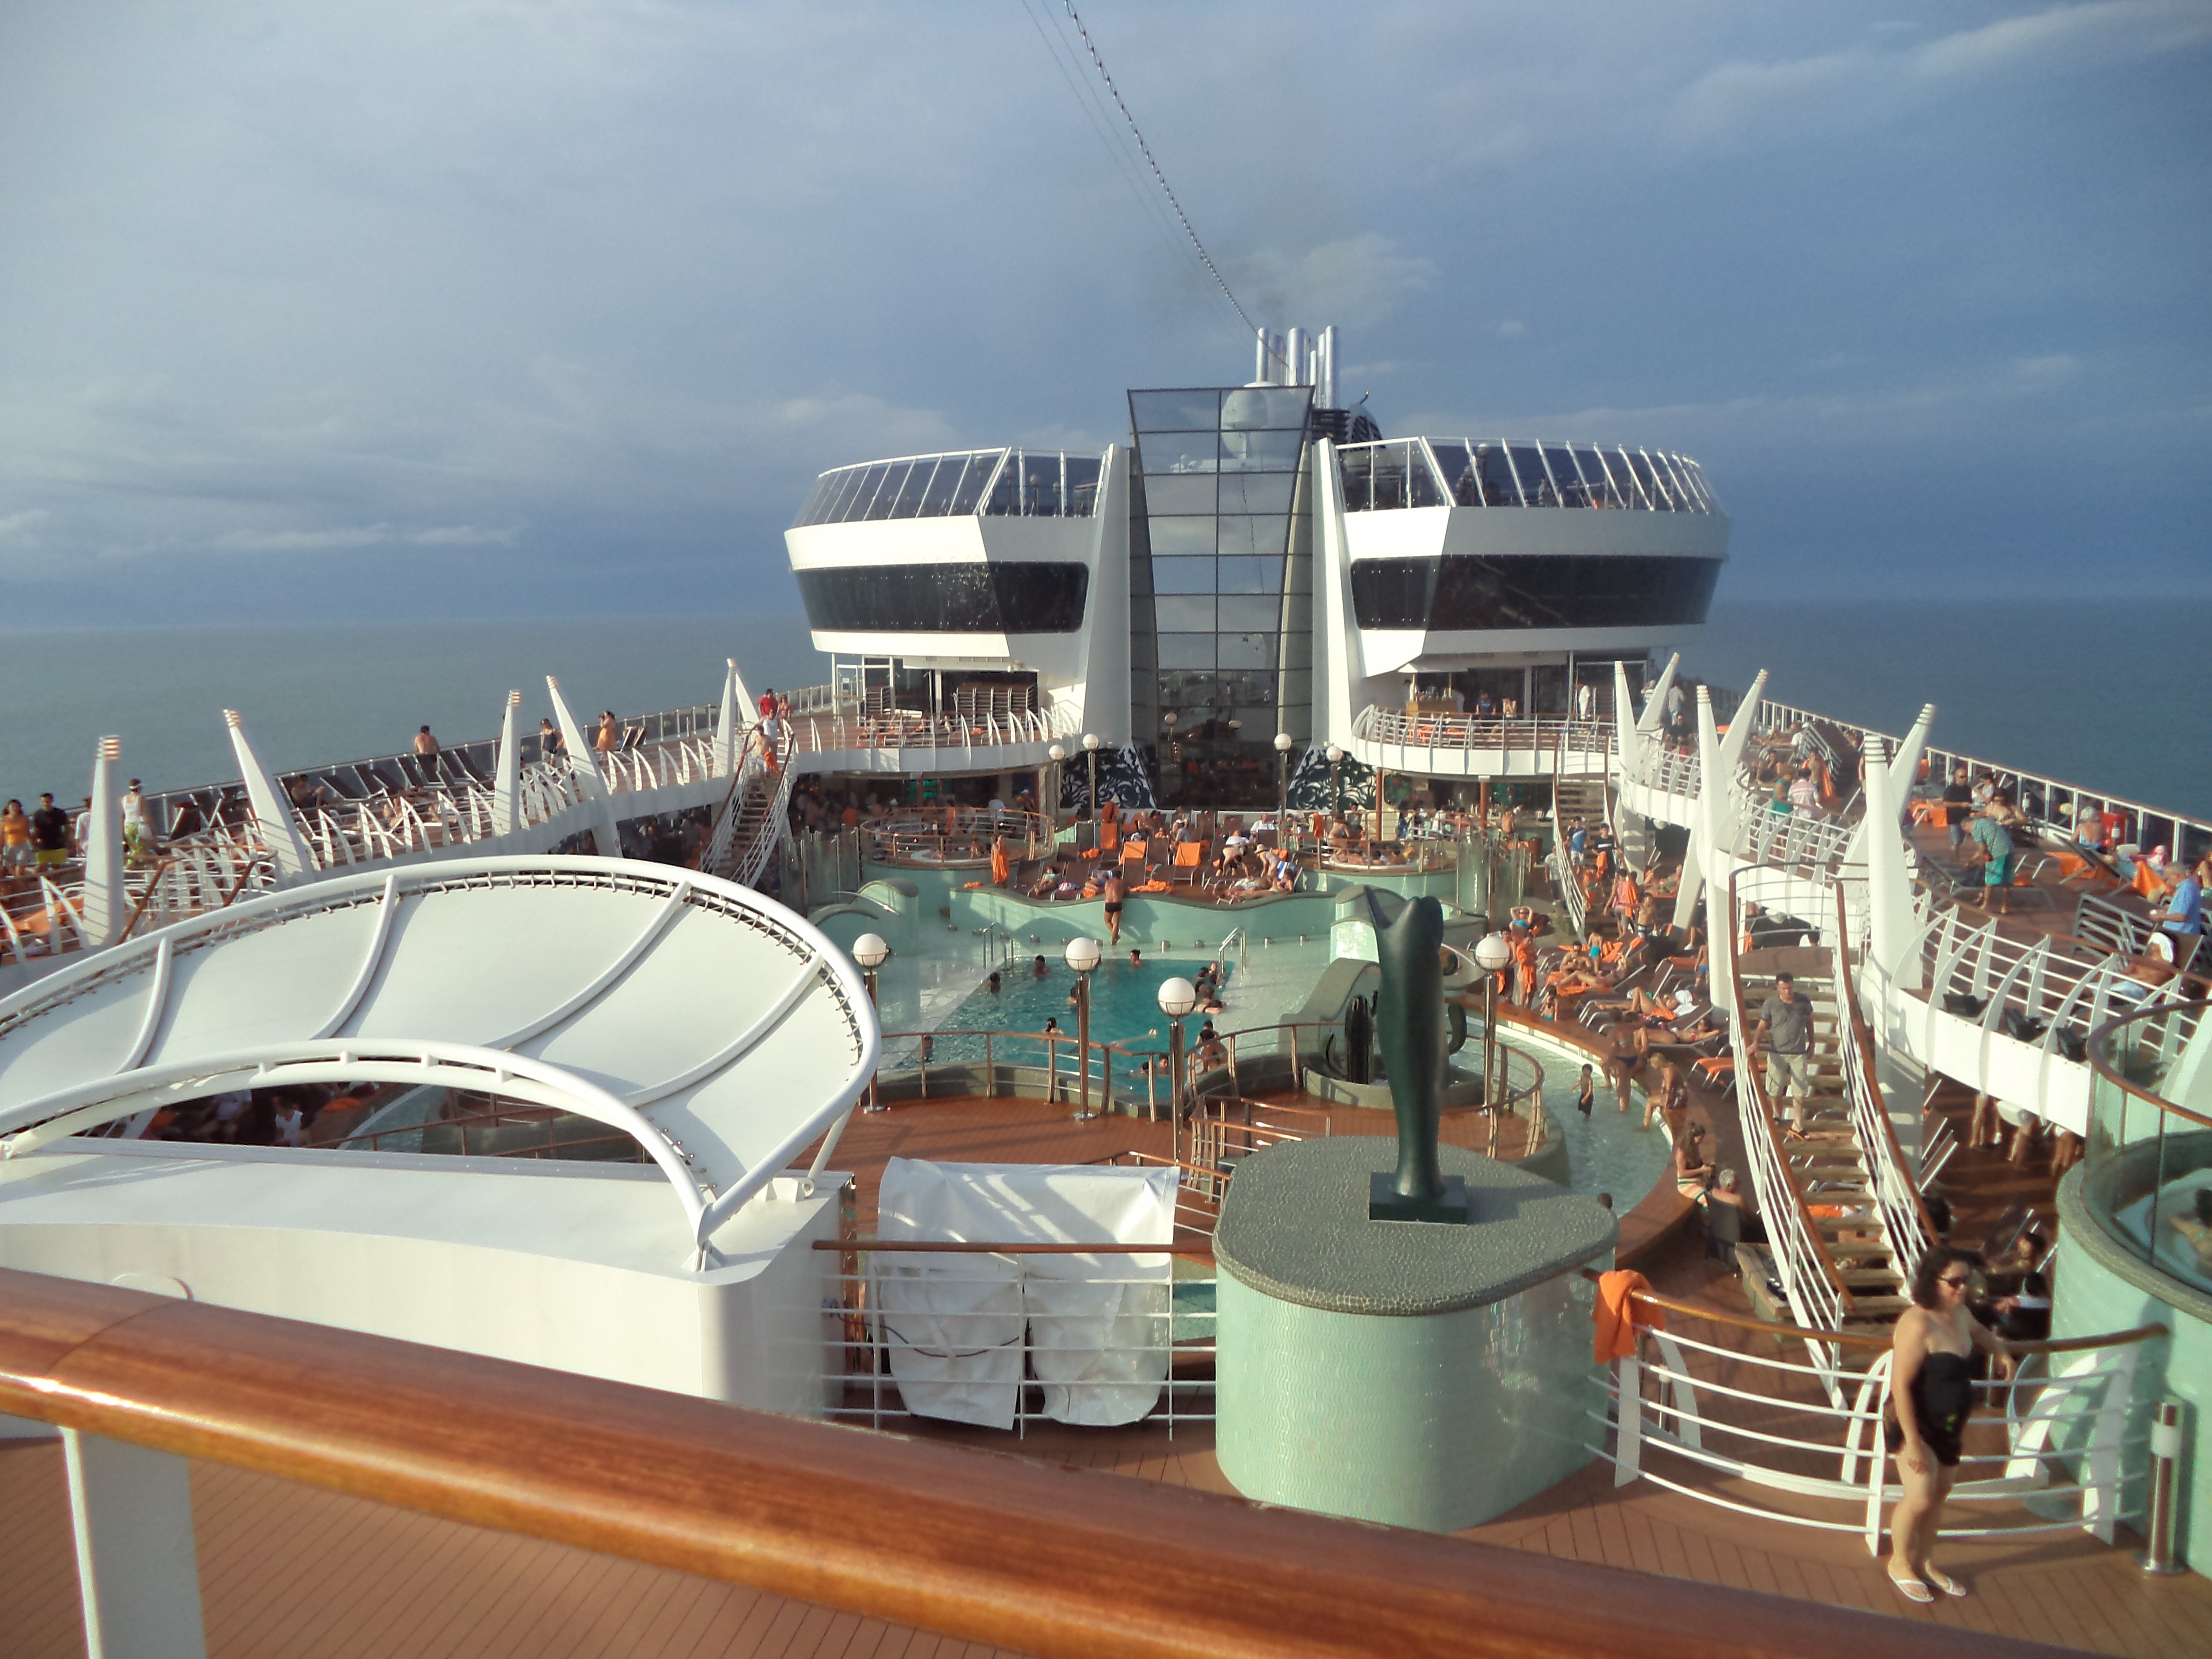
boat, ship, vehicle, yacht, marina, cruise, mar, watercraft, cruise ship, passenger ship, luxury yacht, maritime transport, preziosa